Blésignac

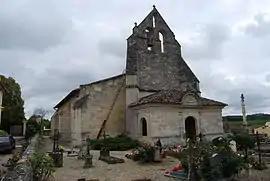
The church in Blésignac

Blésignac is a commune in the Gironde department in Nouvelle-Aquitaine in southwestern France.